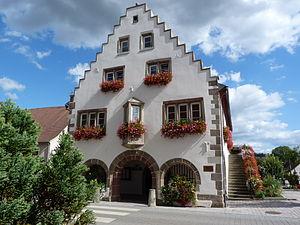
Hôtel de ville d'Oermingen, 29 rue de la Mairie (Inscrit, 1937)
Oermingen est une commune française située dans le département du Bas-Rhin, en région Grand Est.